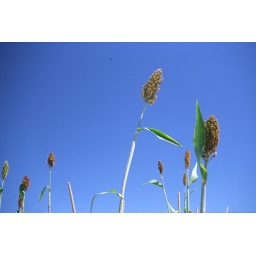
Millet against the blue sky